Morgan Stanley

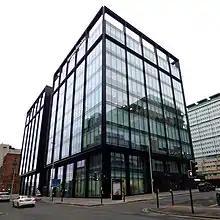
Offices of Morgan Stanley at the International Financial Services District in Glasgow, Scotland in 2018

Morgan Stanley's Institutional Securities is the most profitable business segment. This business segment provides institutions with investment banking services such as capital raising and financial advisory services such as mergers and acquisitions advisory, restructurings, real estate and project finance, and corporate lending. The segment also encompasses the Equities and the Fixed Income divisions of the firm; trading is anticipated to maintain its position as the "engine room" of the company. Among the major U.S. banks, Morgan Stanley sources the highest portion of revenues from fixed-income underwriting, which was reported at 6.0% of total revenue in FY12.